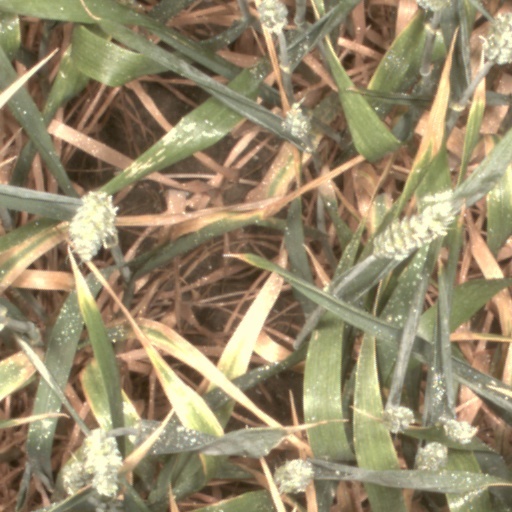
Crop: wheat